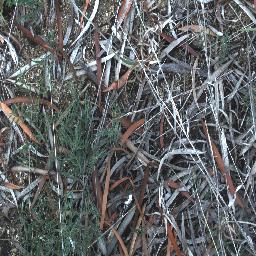
Label: negative